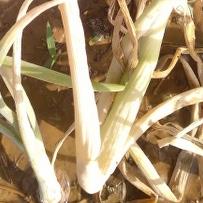
Crop: Onion
Condition: alternaria-d